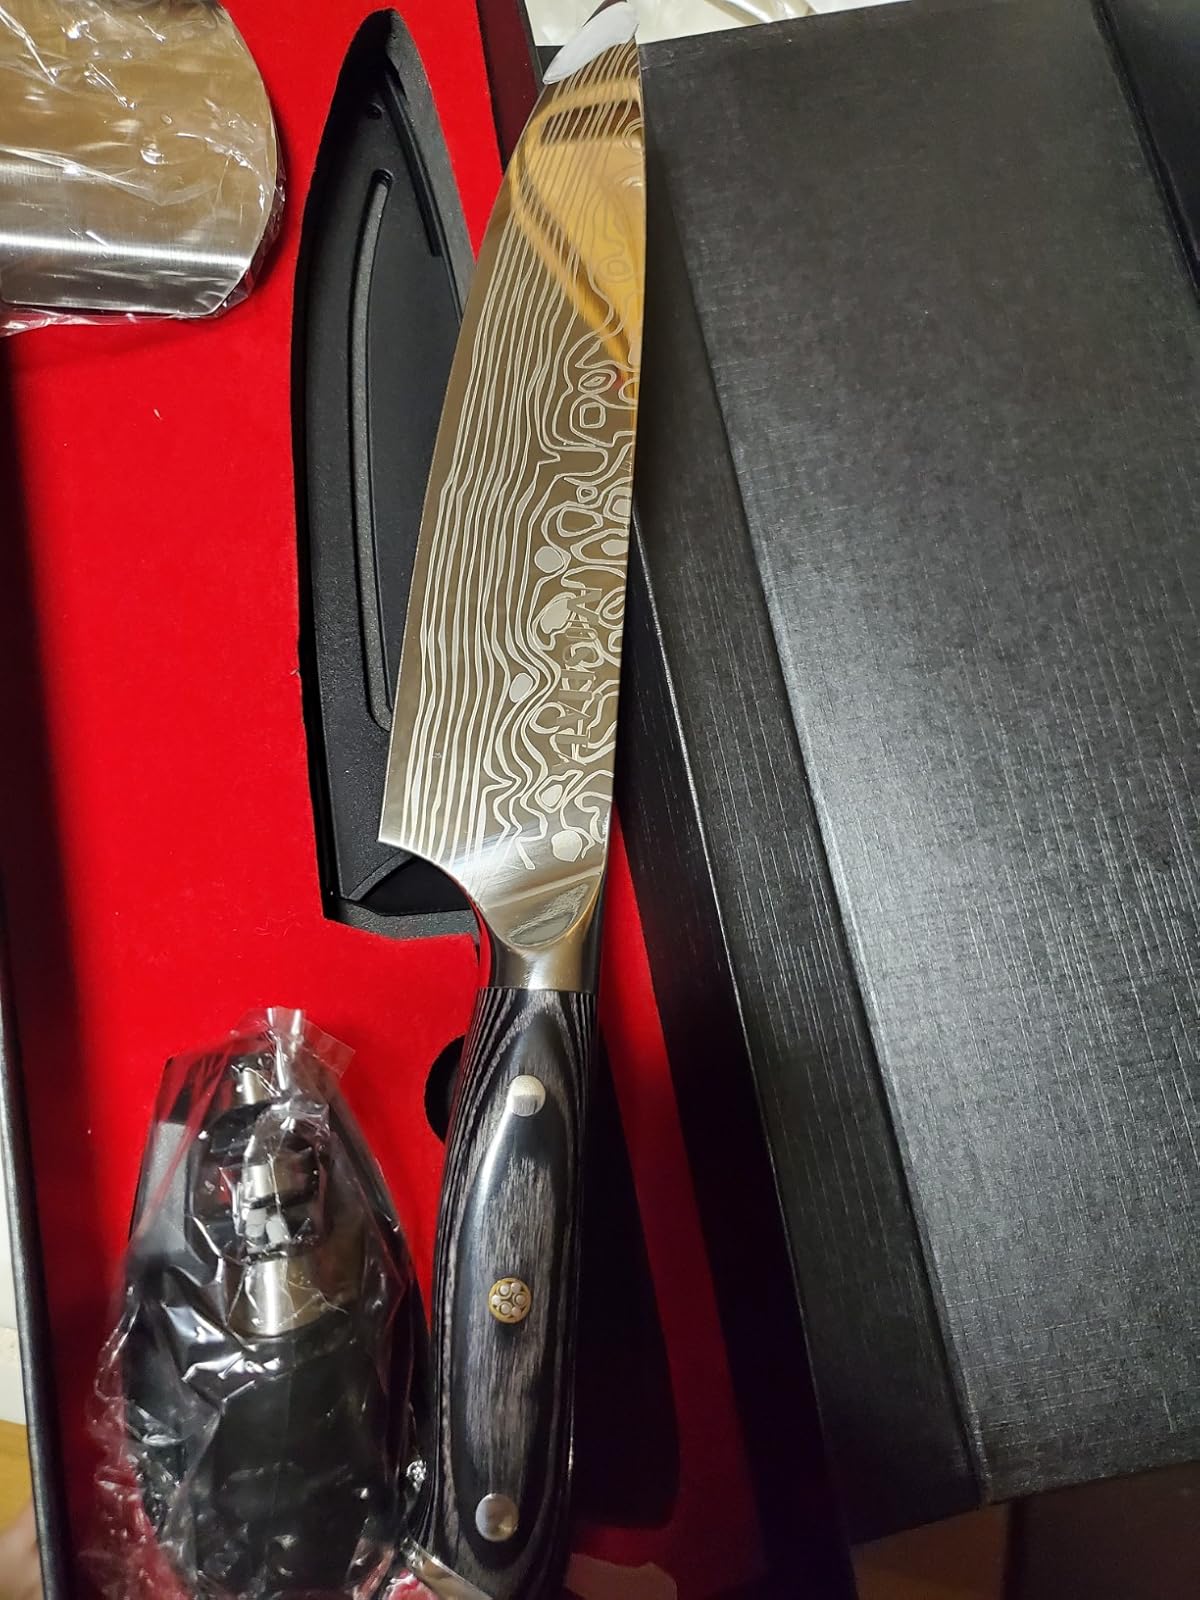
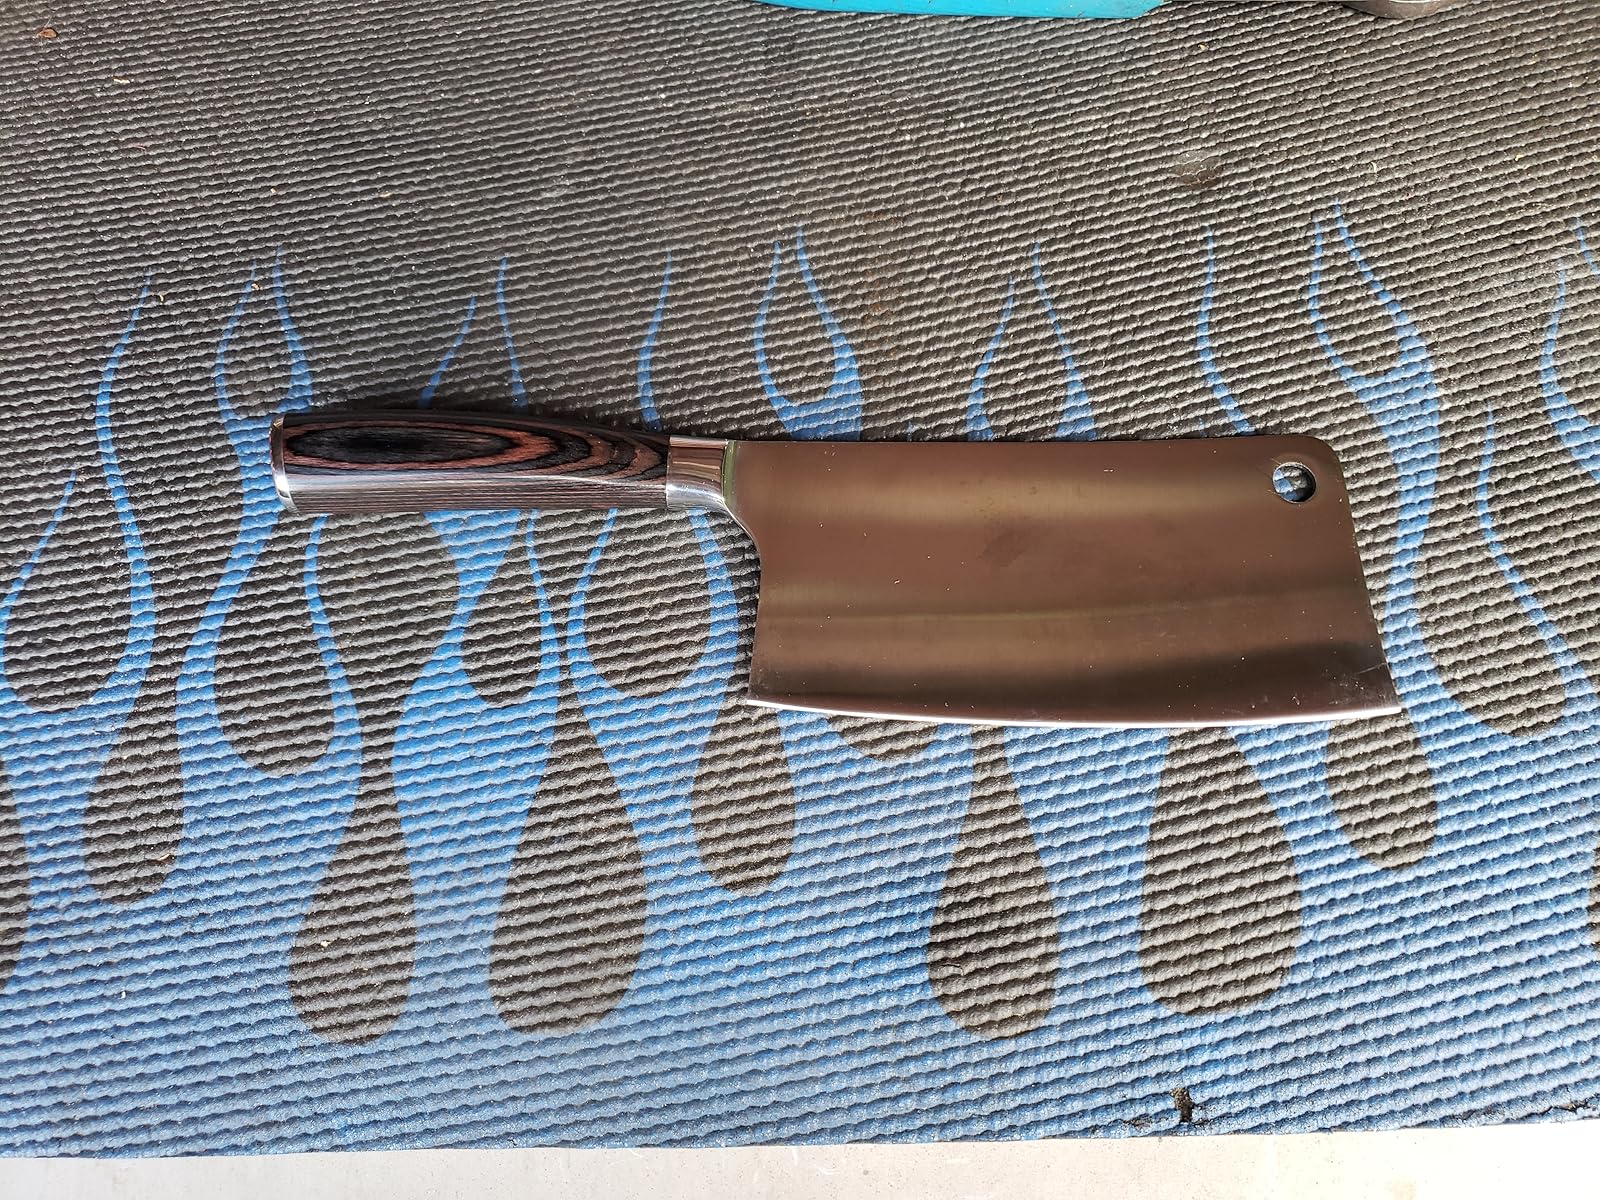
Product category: items_knife
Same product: no